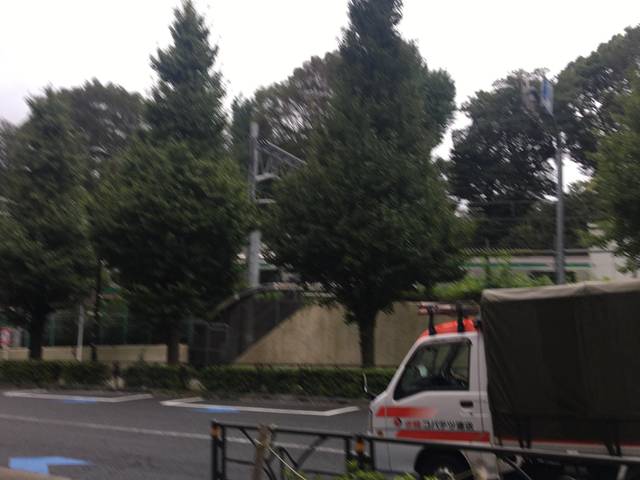
Region: Japan
Coordinates: 35.672, 139.703